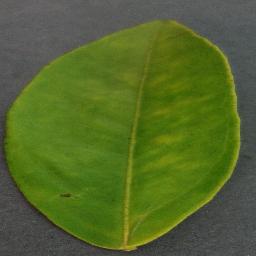
Label: Orange___Haunglongbing_(Citrus_greening)